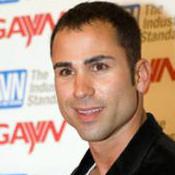
Age: 26